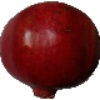
Label: pomegranate